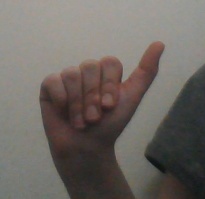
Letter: dhad